Portsmouth Harbour railway station

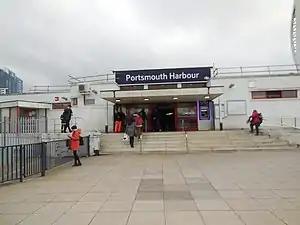
The station entrance (February 2014)

Portsmouth Harbour railway station serves the city of Portsmouth, in Hampshire, England. It is situated in Portsmouth Harbour, between the Gunwharf Quays shopping centre and the Historic Dockyard. It is an important transport terminal, with a bus interchange and ferry services to Gosport and the Isle of Wight. Unusually for a main line railway station, it is built over water as the station was originally constructed on wooden piles, which were later replaced by iron supports.